James Wilson (footballer, born 1989)

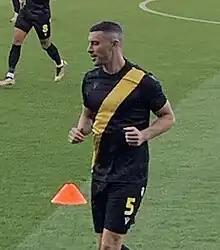
Wilson at Bristol Rovers in 2023

James Steven Wilson (born 26 February 1989) is a Welsh professional footballer who plays as a defender for club Cheltenham Town. He has also represented Wales at international level. Primarily a centre-back, he can also play at right-back.